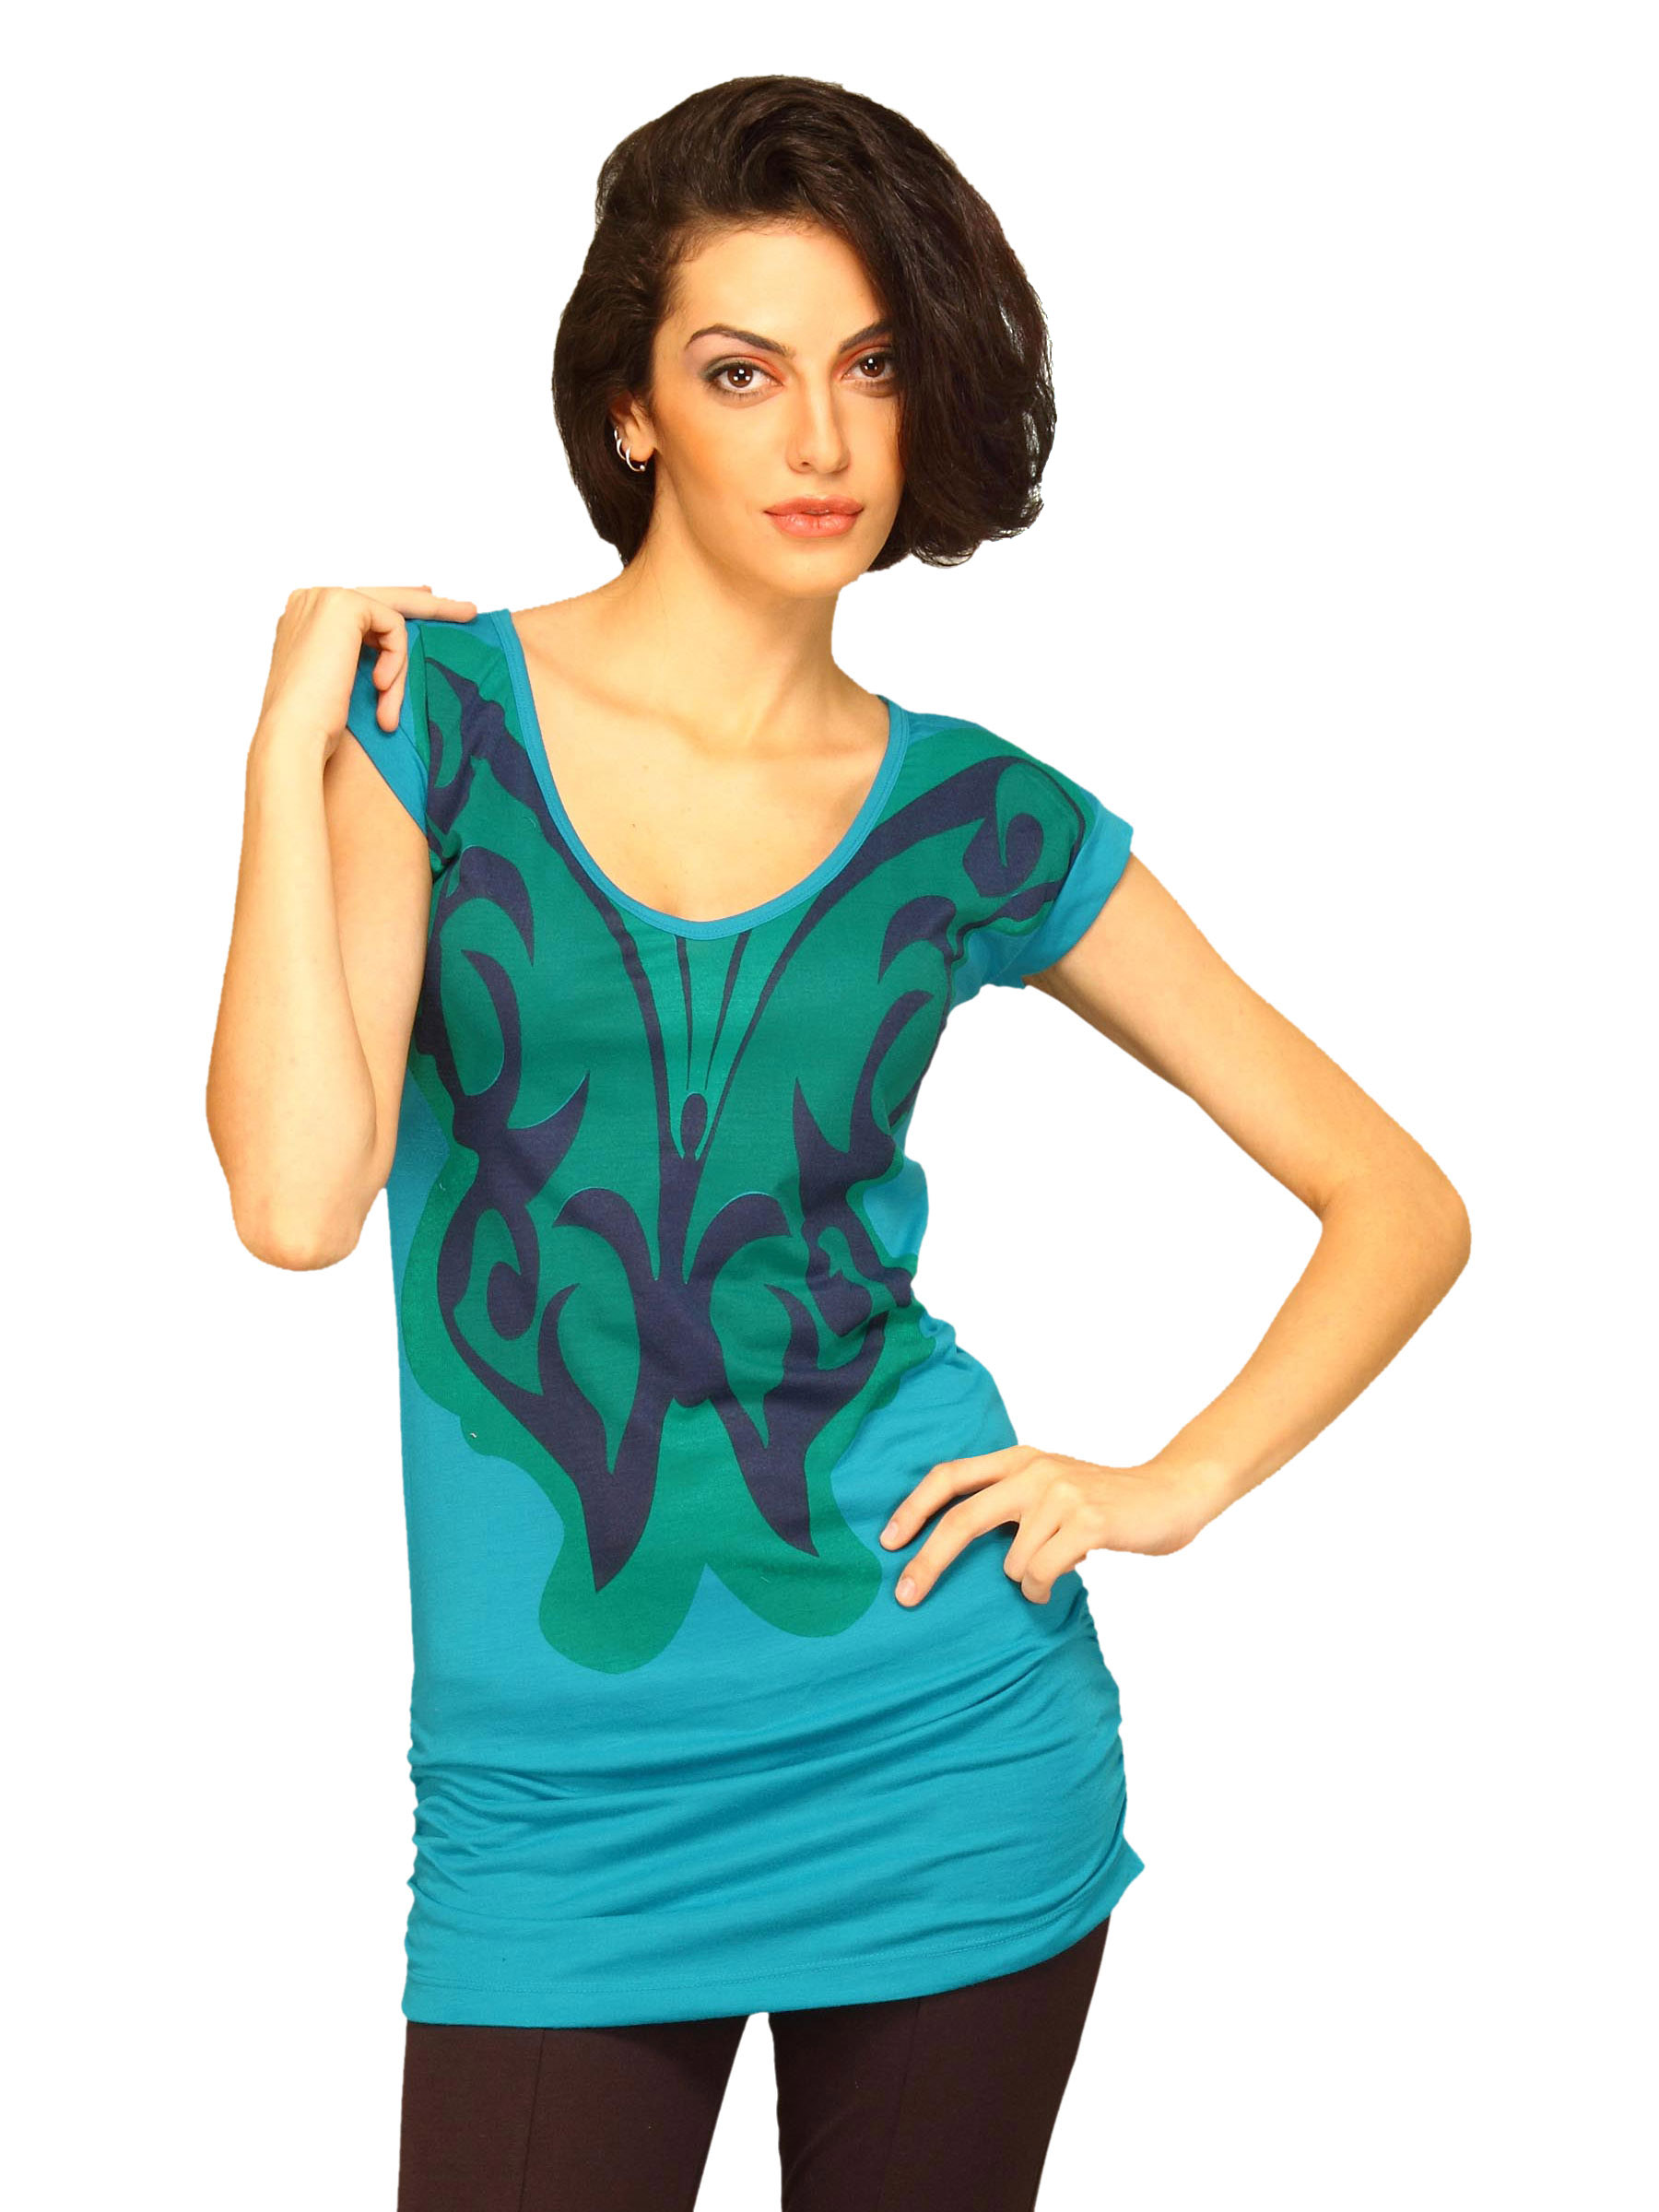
Jealous 21 Women Blue Tunic With Butterfly Top
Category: Apparel / Topwear / Tops
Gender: Women
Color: Blue
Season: Summer 2011
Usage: Casual